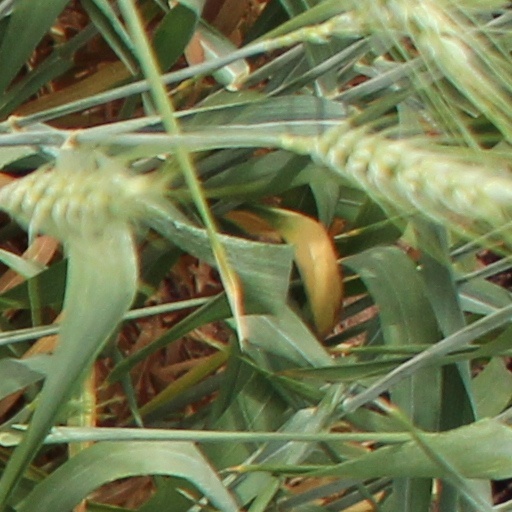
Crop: wheat